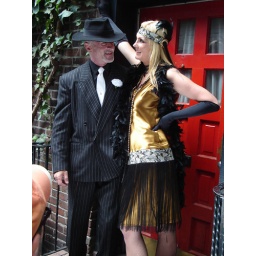
Gordon and Jerry in front of red door